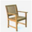
Label: chair